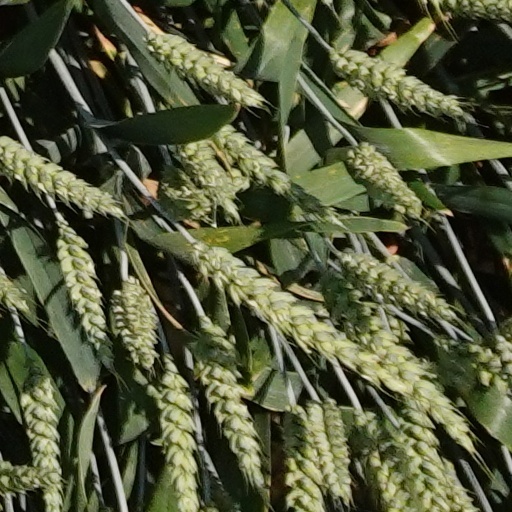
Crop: wheat